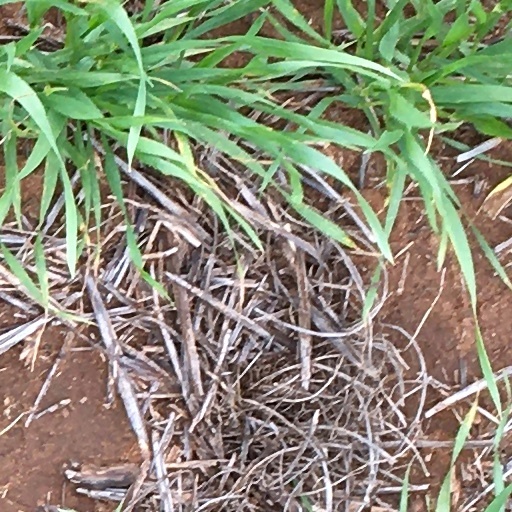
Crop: wheat